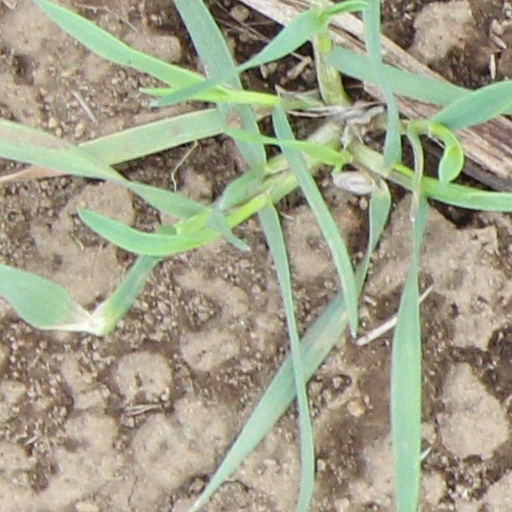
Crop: wheat